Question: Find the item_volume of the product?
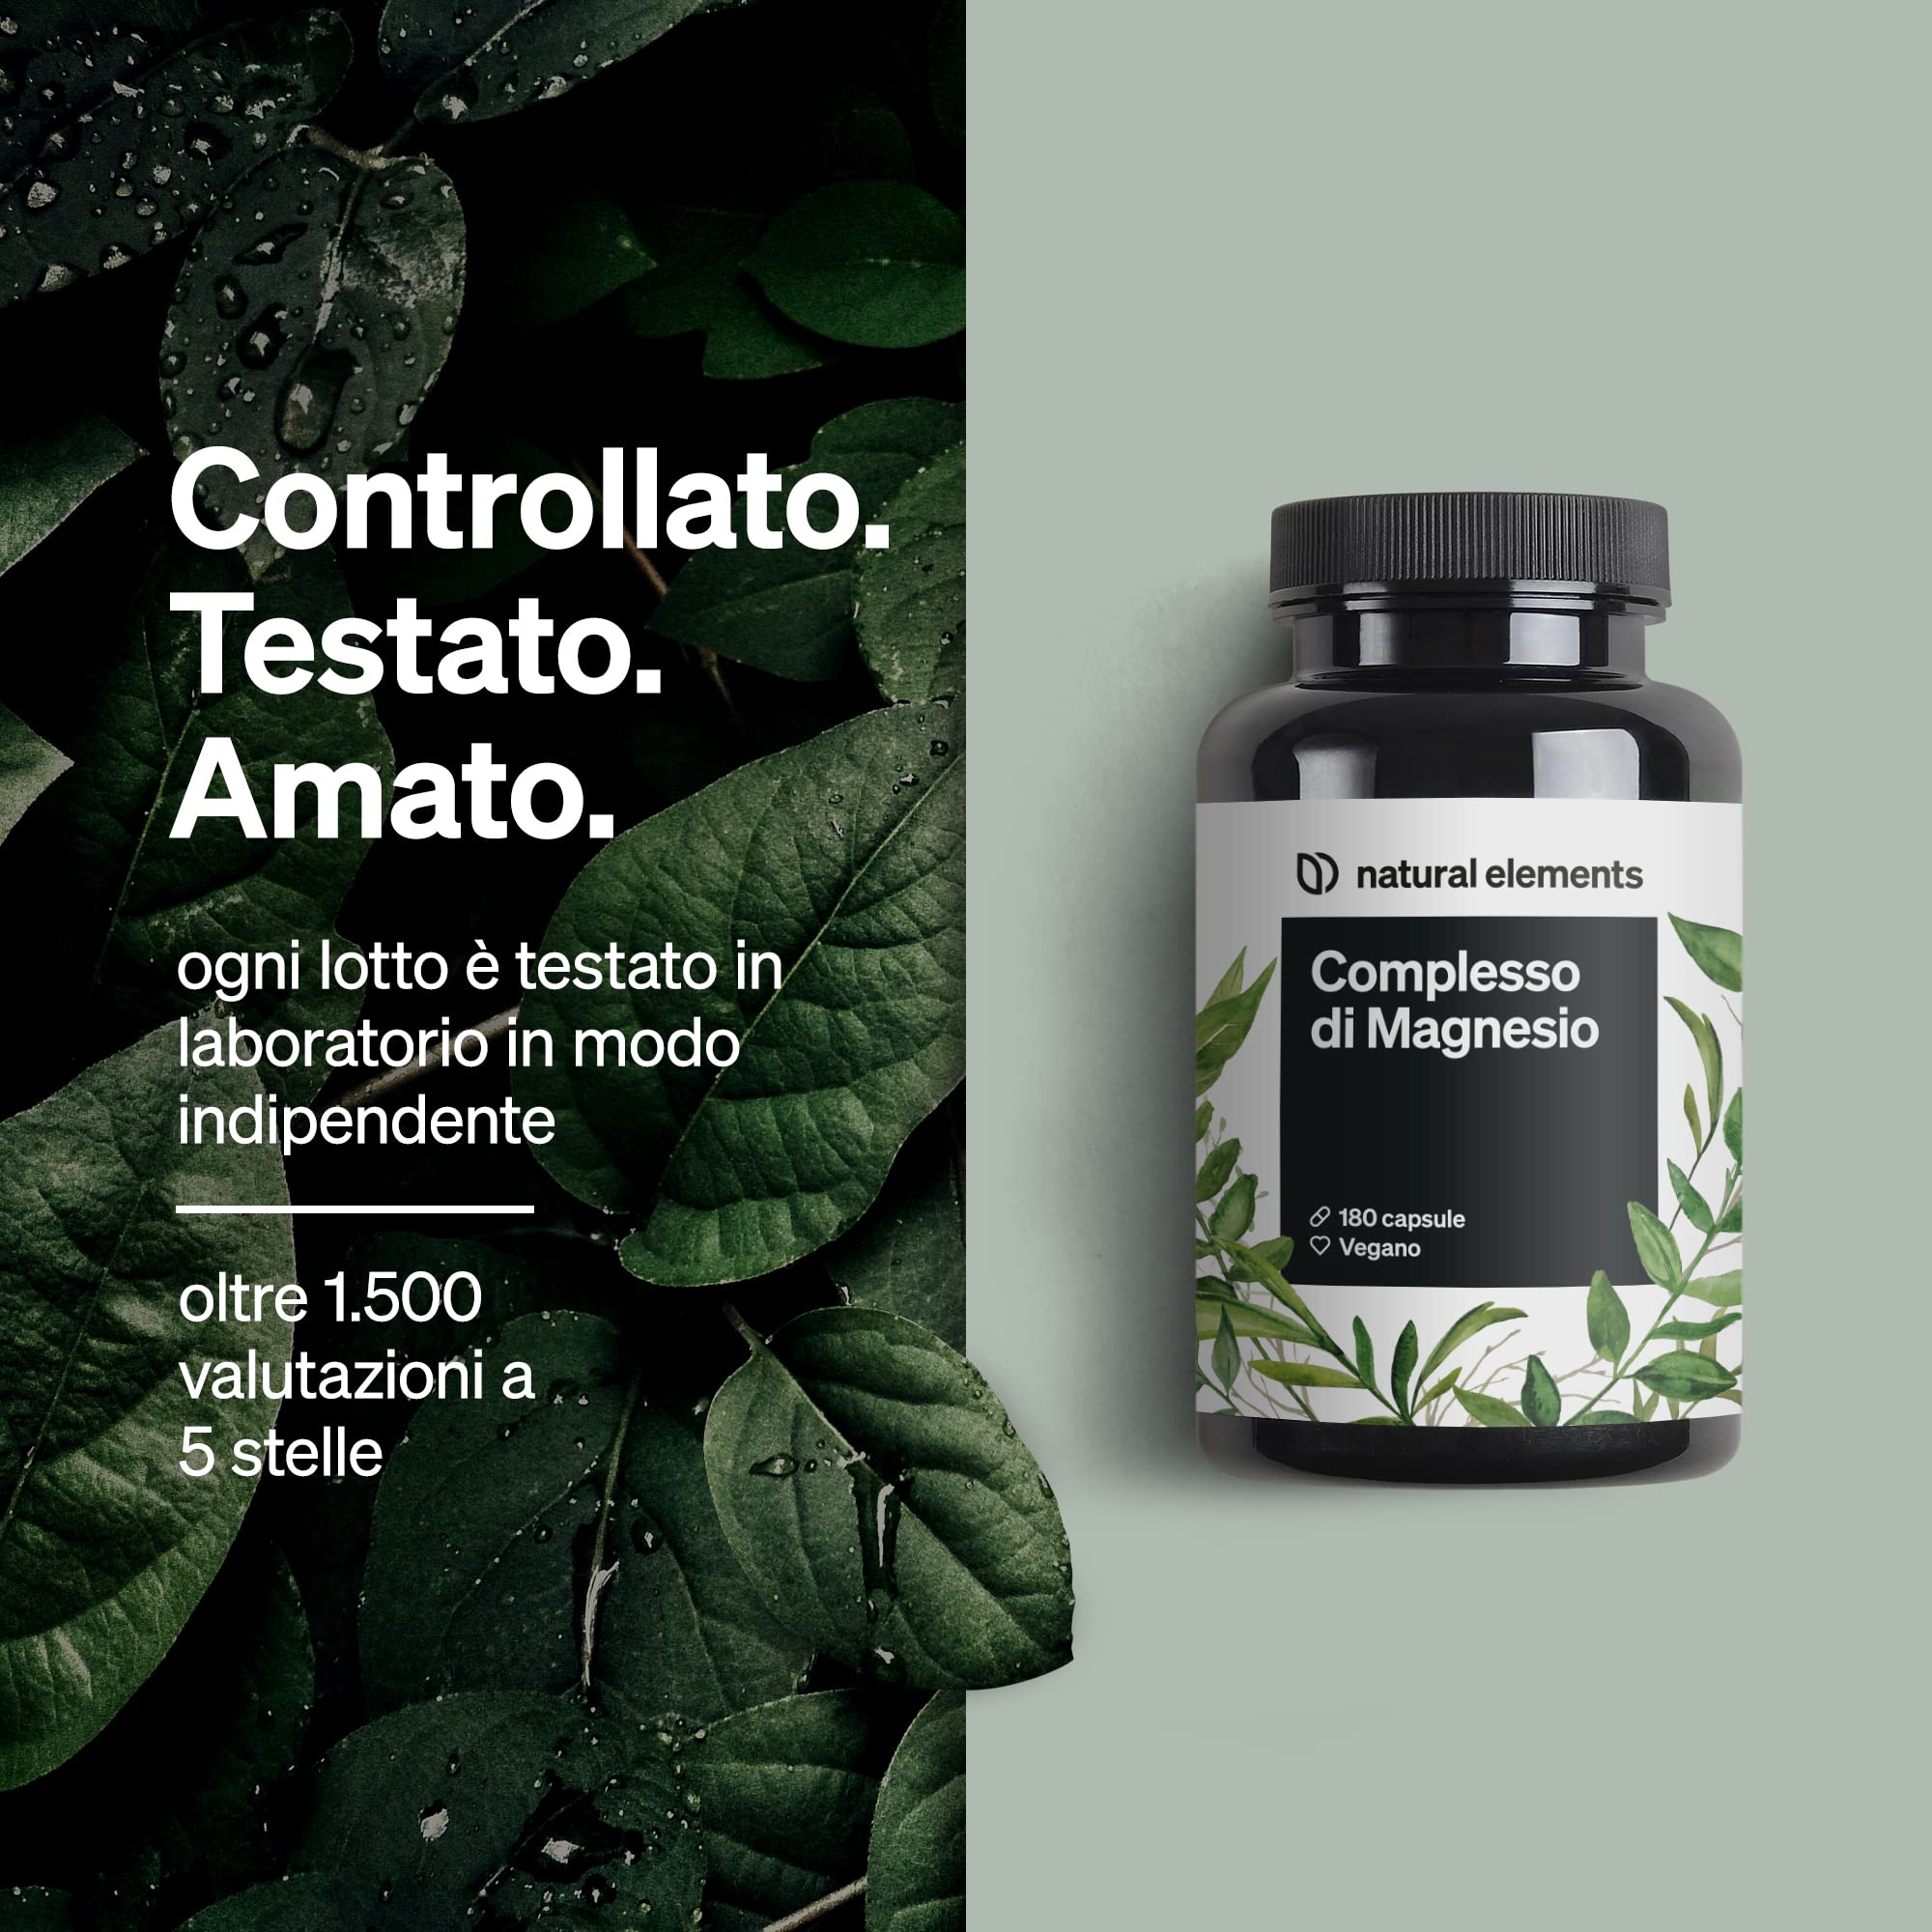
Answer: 1.5 litre